Henry Melchior Muhlenberg House

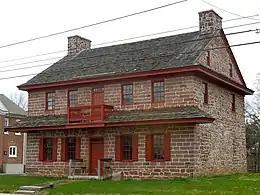
Henry Melchior Muhlenberg House, April 2011

The Henry Melchior Muhlenberg House, also known as the John J. Schrack House, is an historic home which is located in Trappe, Montgomery County, Pennsylvania.